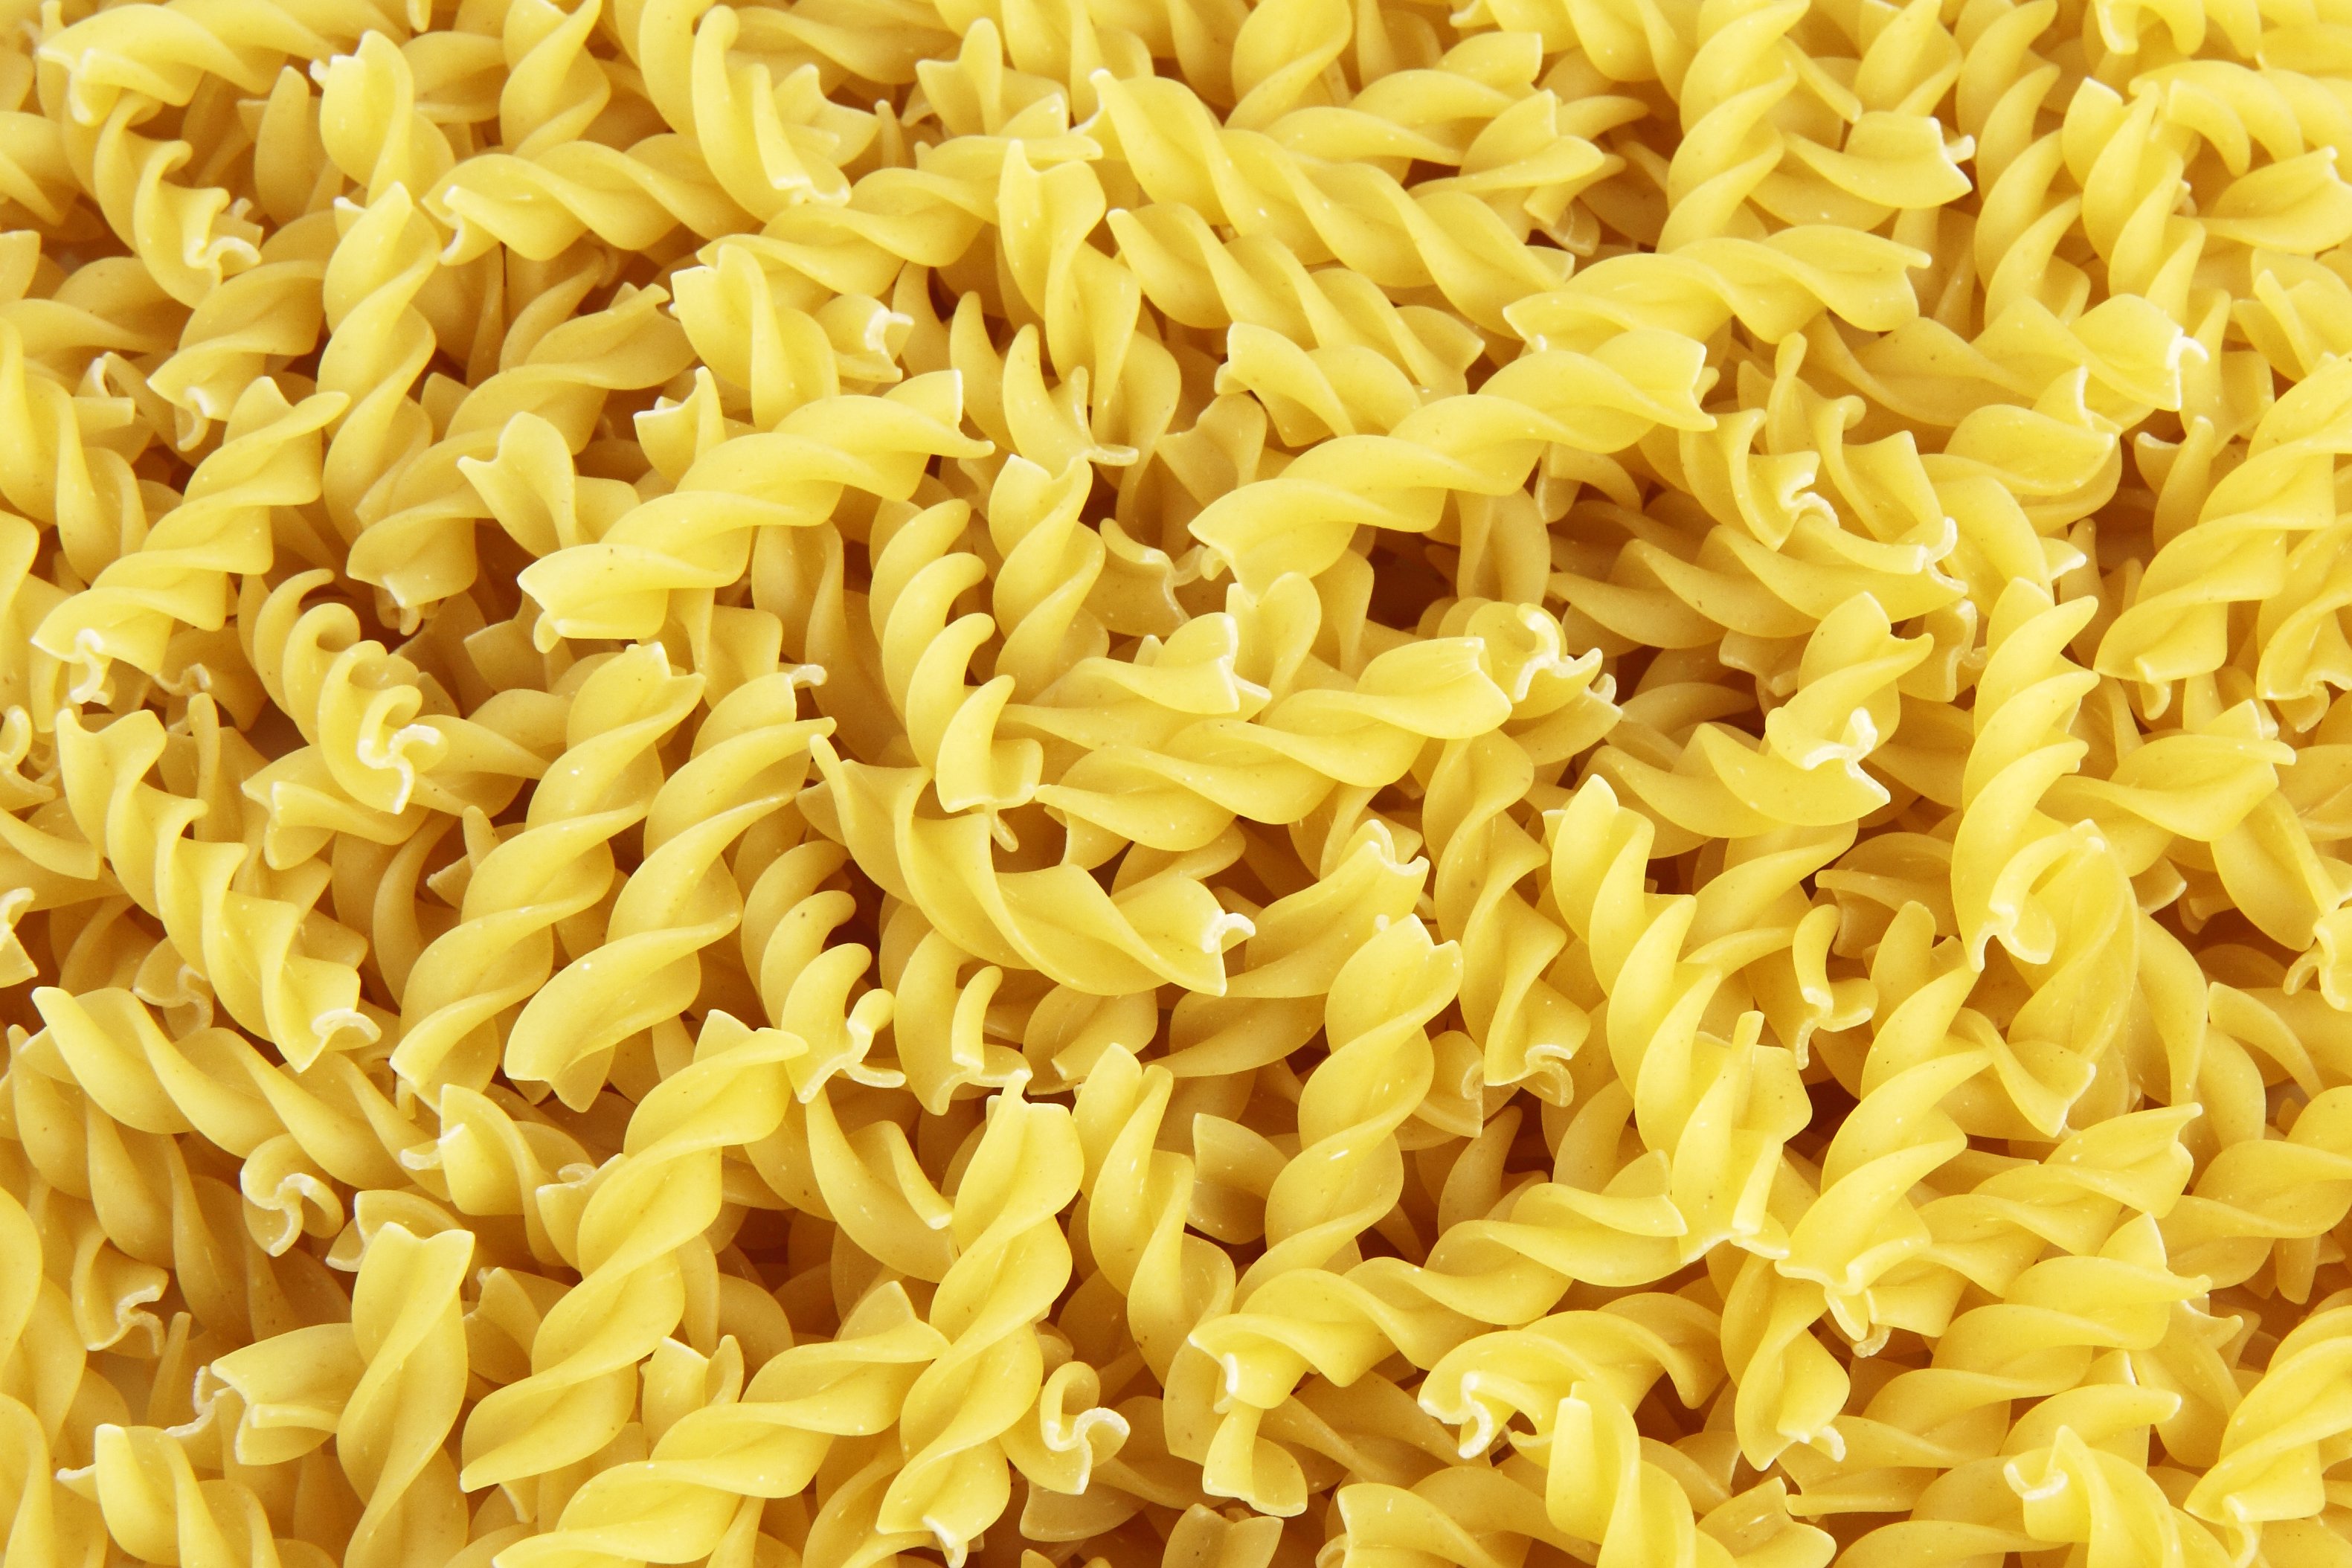
spiral, dry, pattern, dish, meal, food, ingredient, italy, object, yellow, eat, lunch, cuisine, pasta, rice, health, noodle, background, gold, nutrition, dinner, raw, spaghetti, diet, italian, commodity, white rice, grass family, food grain, whole grain